Question: Please indicate a possible affordance area of bicycle that can be used for sitting
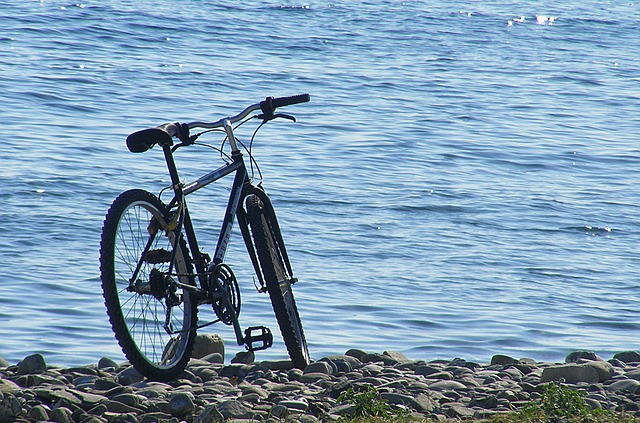
Answer: [122, 119.5, 176, 152.5]